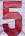
Number: 5